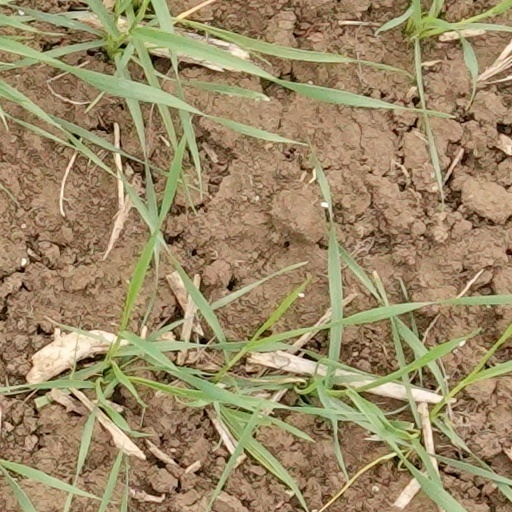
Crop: wheat